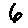
Label: 6